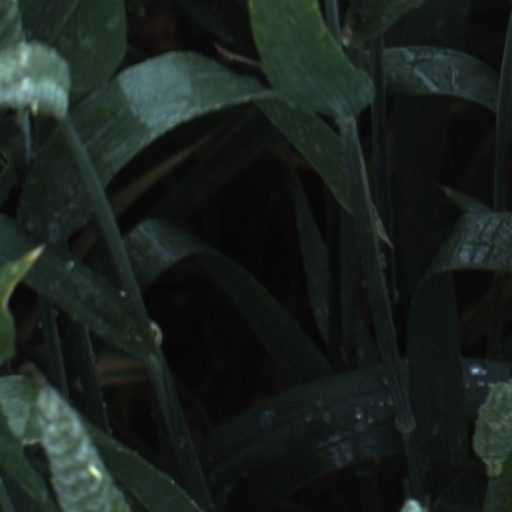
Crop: wheat